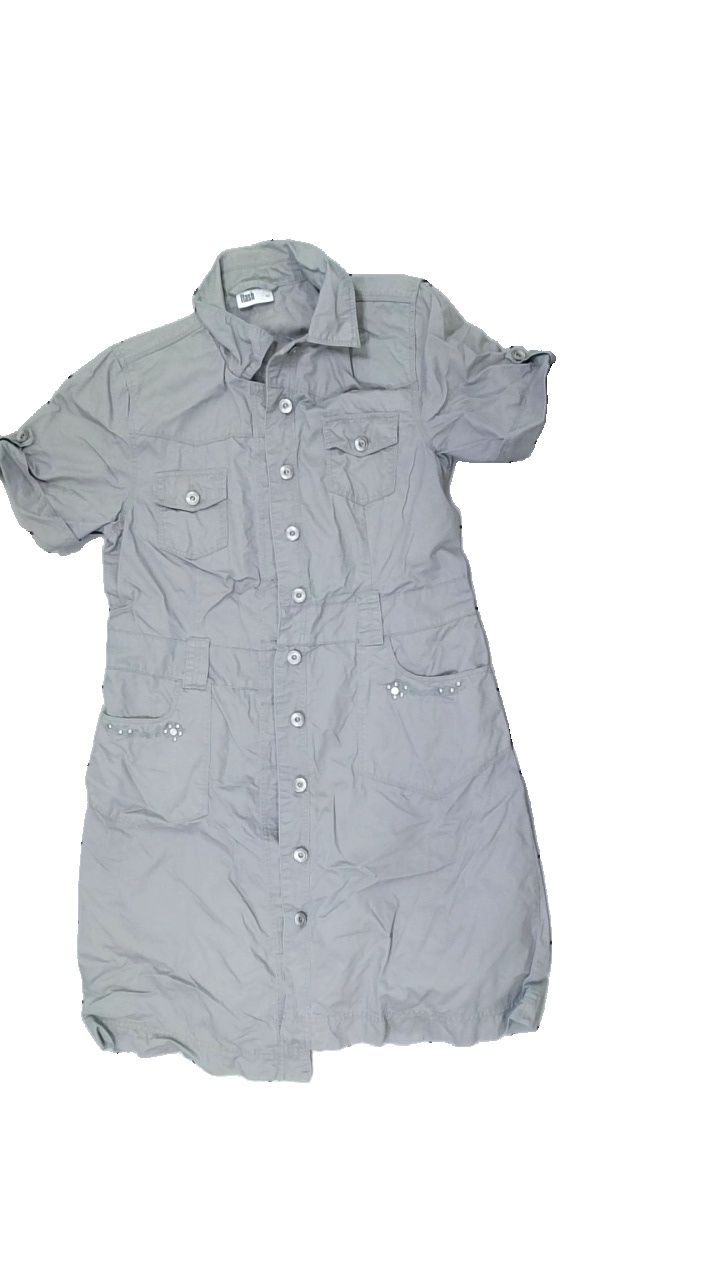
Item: Dress (Ladies)
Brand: Flash
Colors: Grey
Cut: Tight
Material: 100% Cotton
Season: All
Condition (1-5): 5
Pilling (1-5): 5
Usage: Reuse
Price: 50-100